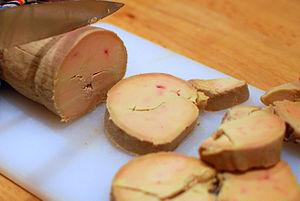
Tranchage du foie gras cuit au torchon